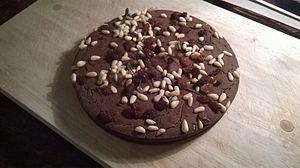
Le castagnaccio est un gâteau de farine de châtaignes que l'on trouve généralement en Italie, dans les régions de Toscane, Ligurie, Piémont et Émilie-Romagne, et en Corse.